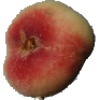
Label: Peach Flat 1